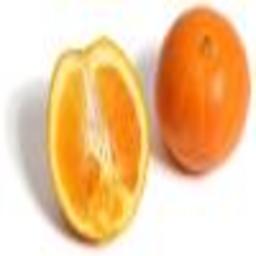
Label: Orange